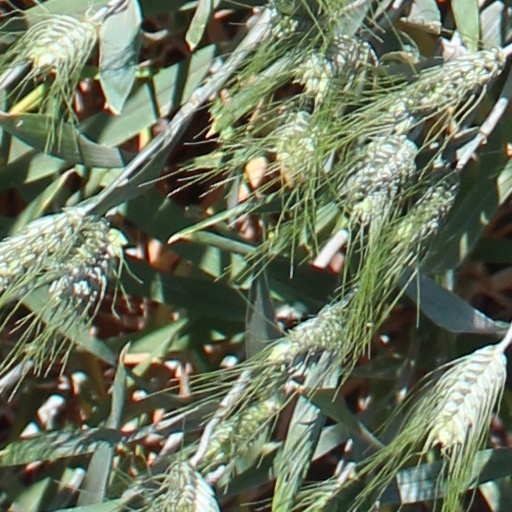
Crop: wheat